Cottbus

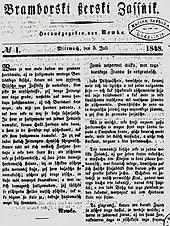
First issue of the "Bramborski Serbski Casnik" Sorbian newspaper, 1848

Up to 142 French prisoners of war were held in the town by the Prussians during the Franco-Prussian War of 1870–1871. In 1871 Prussia, and therefore Cottbus, became part of the German Empire. According to the Prussian census of 1905, the city of Cottbus had a population of 46,270, of which 97% were Germans, 2% were Sorbs and 1% were Poles.